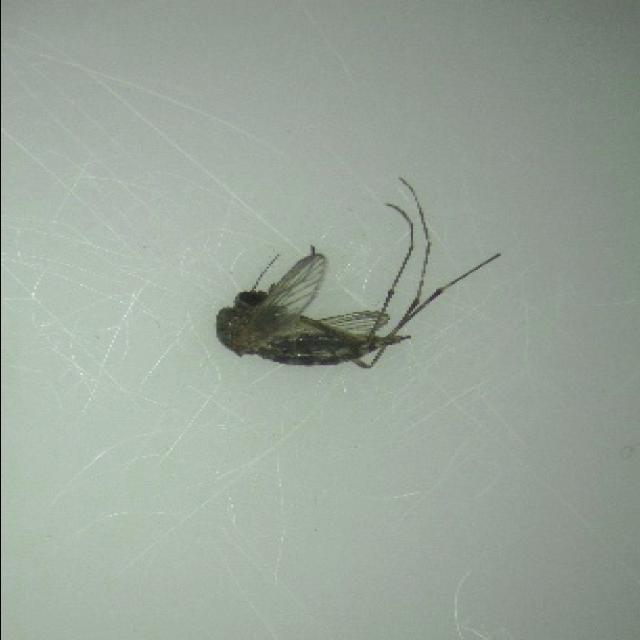
Species: aedes_vexans